Port of Hong Kong

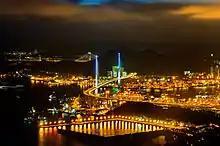
Kwai Tsing Container Terminals at night, crossed by Stonecutters Bridge

The Kwai Tsing Container Terminals (Kwai Chung Container Terminals until Container Terminal 9 was opened on Tsing Yi), located in the north-western part of the harbour, has nine container terminals with 24 berths of about 8,500 metres of frontage. It covers a total terminal area of about 2.7 km which includes container yards and container freight stations. The nine container terminals have a total handling capacity of over .